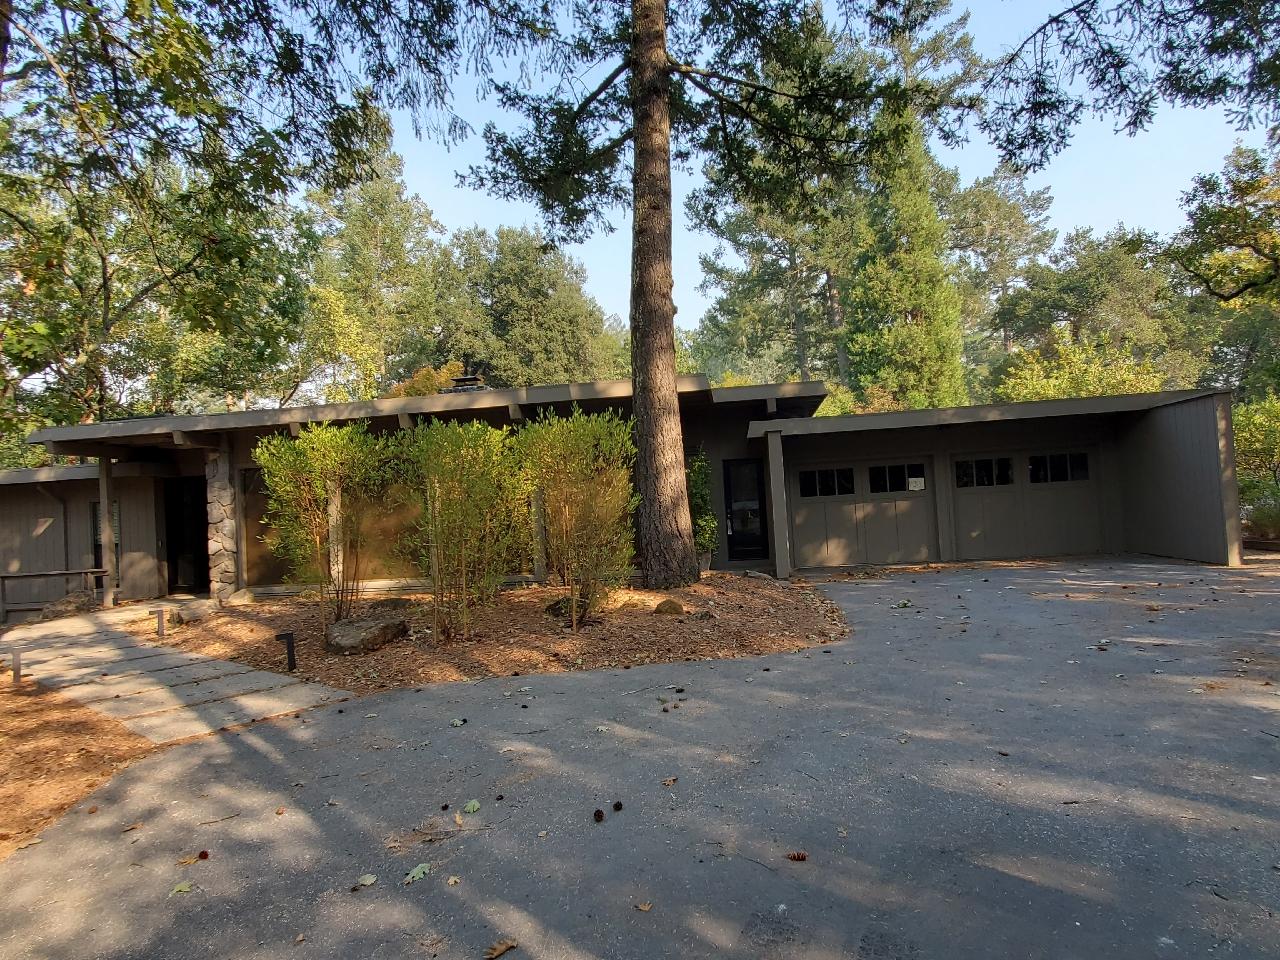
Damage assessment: no_damage